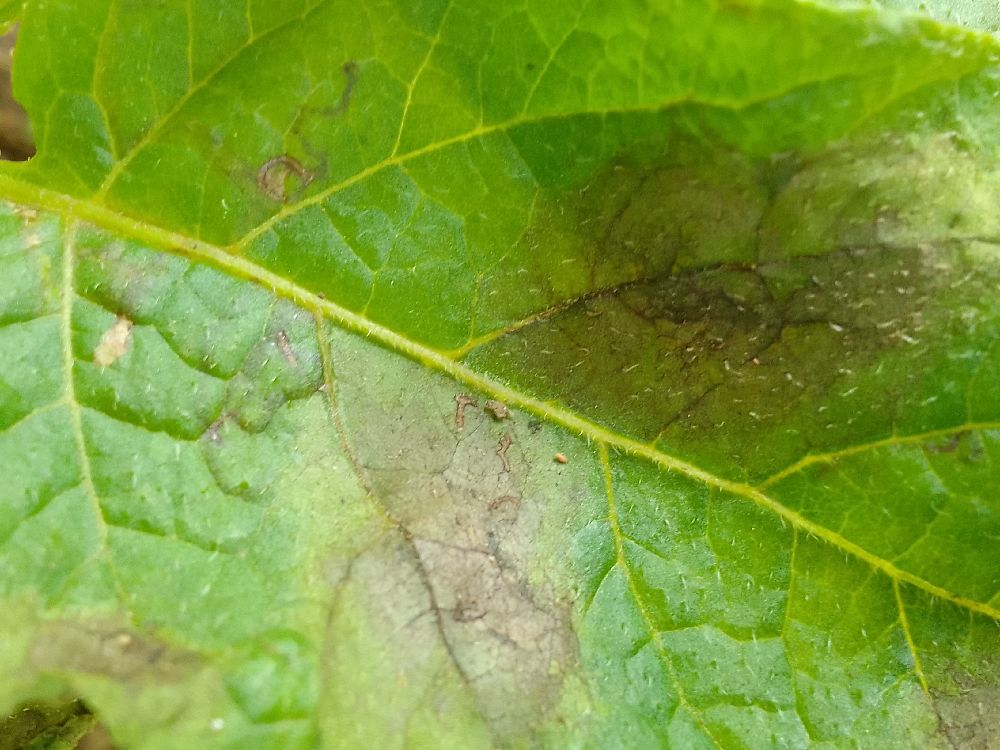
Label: Late blight